Sky position (RA, Dec in degrees): 237.495, 9.279
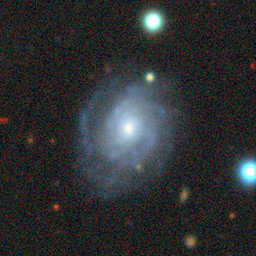
Galaxy morphology: Unbarred Loose Spiral Galaxies